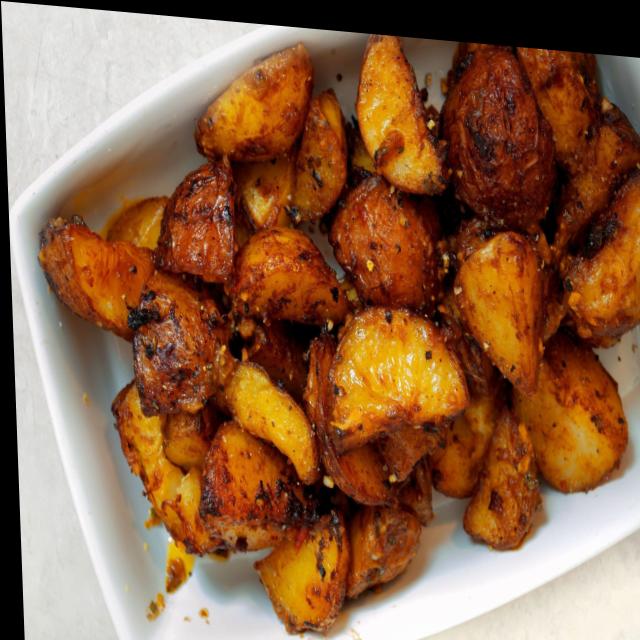
Dish: aloo_masala